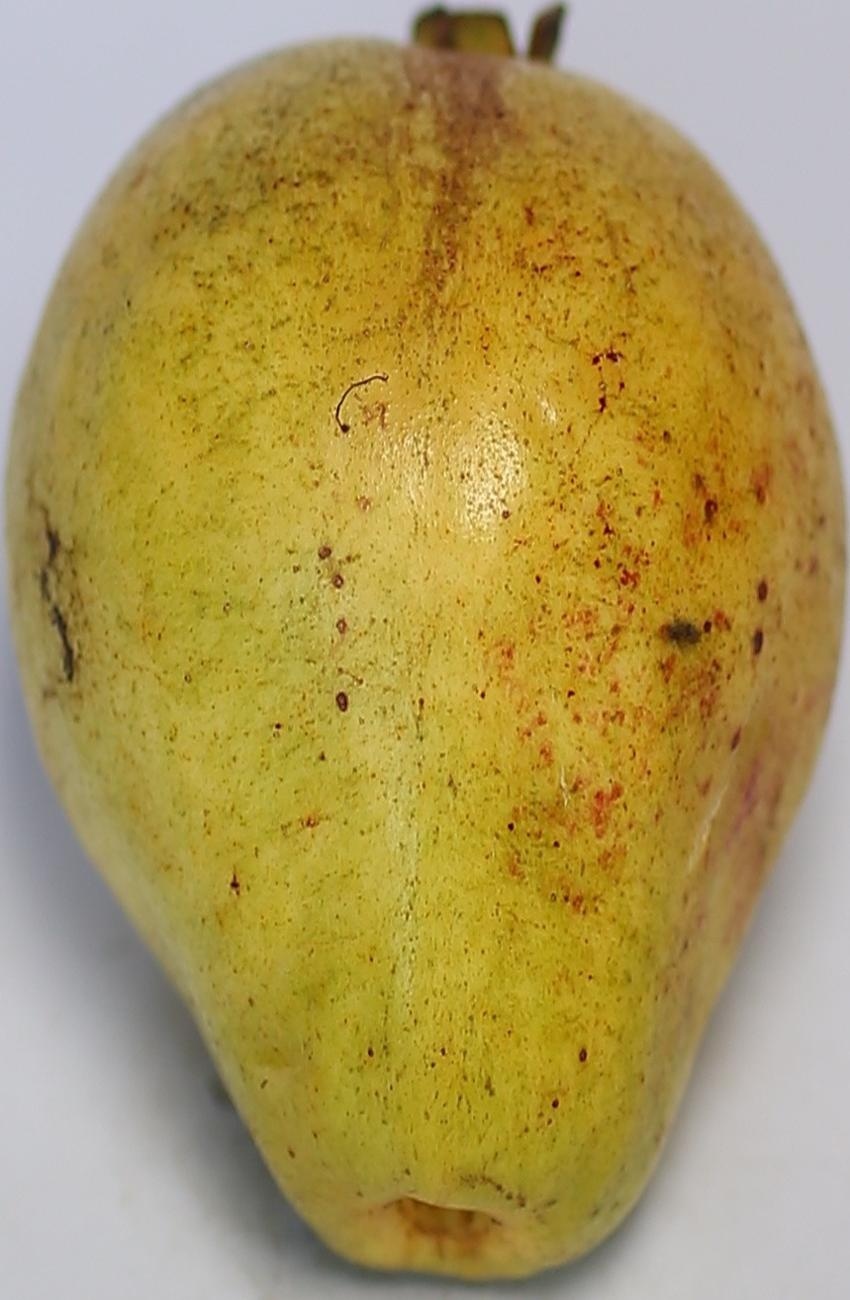
Maturity: ripe
Variety: riyali